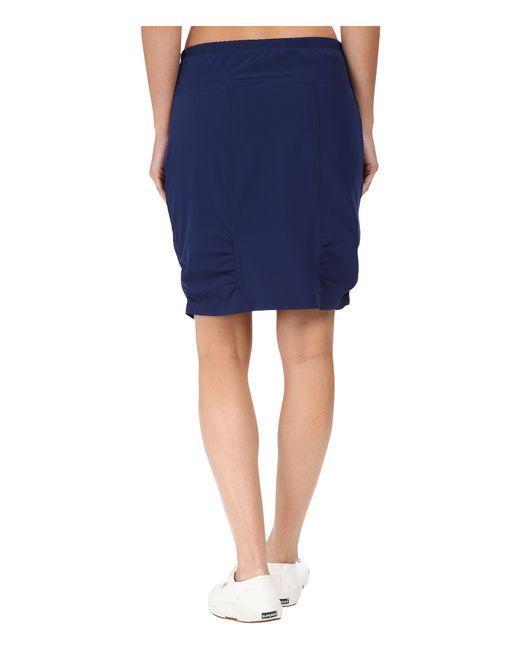
faltenfreier, dunkelblauer Rock für Damen